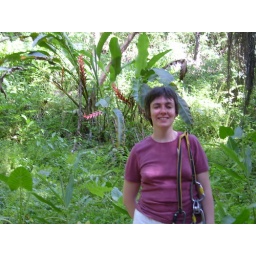
Ellie in the flower forest